Willow Grove Park Mall

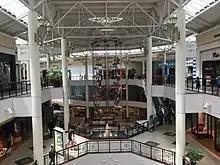
Third floor of the mall looking toward Primark

The mall was acquired by PREIT and the Pennsylvania State Employees' Retirement System in 2000 for from a group of pension fund clients managed by Lend Lease Real Estate Investments. In 2001, the mall underwent a major renovation which included the addition of Macy's as an anchor, the construction of a parking garage with 800 parking spaces adjacent to Sears and the food court, and the addition of a carousel at the third-floor entrance opposite the food court. The renovation of the mall cost . PREIT assumed full ownership of the Willow Grove Park Mall in 2003 by acquiring the Pennsylvania State Employees’ Retirement System's 70% share of ownership for . In 2005, a mosaic wall with images from the former Willow Grove Park was installed in the mall. The mosaics were created by the Abington Art Center's Youth Empowerment Program and the Abington Township Balanced and Restorative Justice Program from designs made by Carol Strinton-Broad. In 2006, Strawbridge's closed due to the acquisition of its parent company May Department Stores by Federated Department Stores; a small portion of the former store on the upper floor became home to The Cheesecake Factory in September 2007. The lower two floors were planned to open as Boscov's; however, it never opened due to the chain filing for Chapter 11 bankruptcy in 2008.